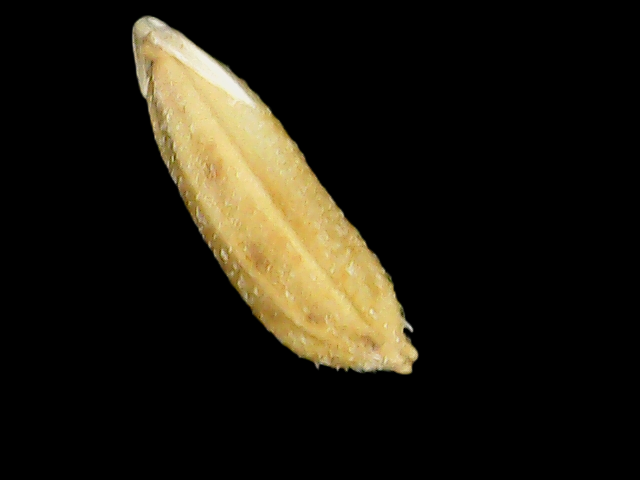
Rice variety: Bd51